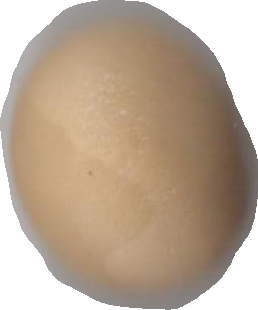
Variety: Dega